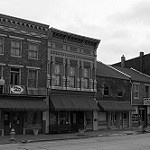
Label: B & W